La Bataille de la Moscowa

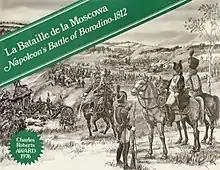
The cover of the GDW boxed set, 1977

"La Bataille de la Moscowa" is a "monster" board wargame (a wargame with more than 1000 counters) for two players or, as suggested by several critics, two teams that simulates the Battle of Borodino.